McLaren M28

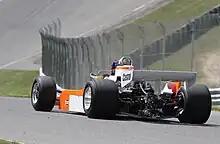
M28 rear view on track

During initial testing, the M28 was soon found to have problems with poor grip as its ground effect design proved not particularly effective. Watson described the car as "a disaster." Patrick Tambay was even less enthused by the M28, labelling it "a shitbox." The car suffered from a lack of torsional rigidity and a poor understanding of the ground effect aerodynamics required to be competitive against the new generation of F1 cars.